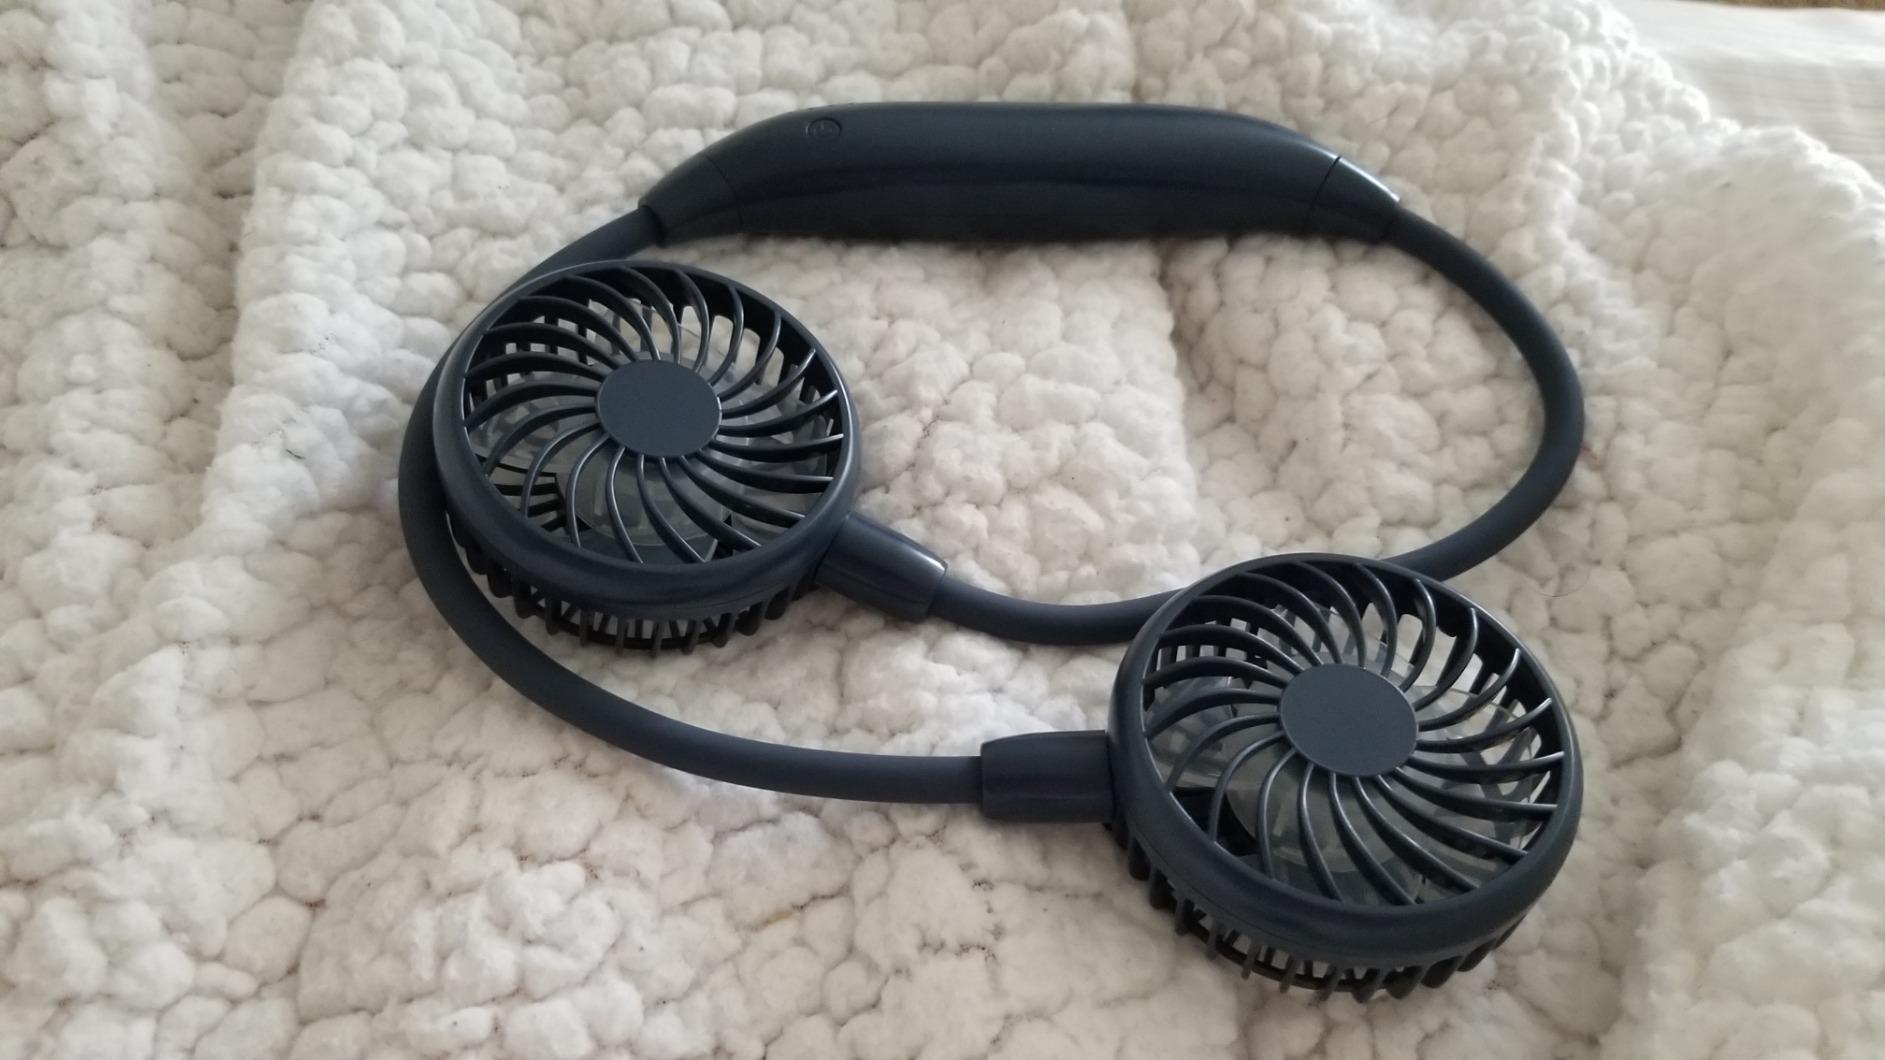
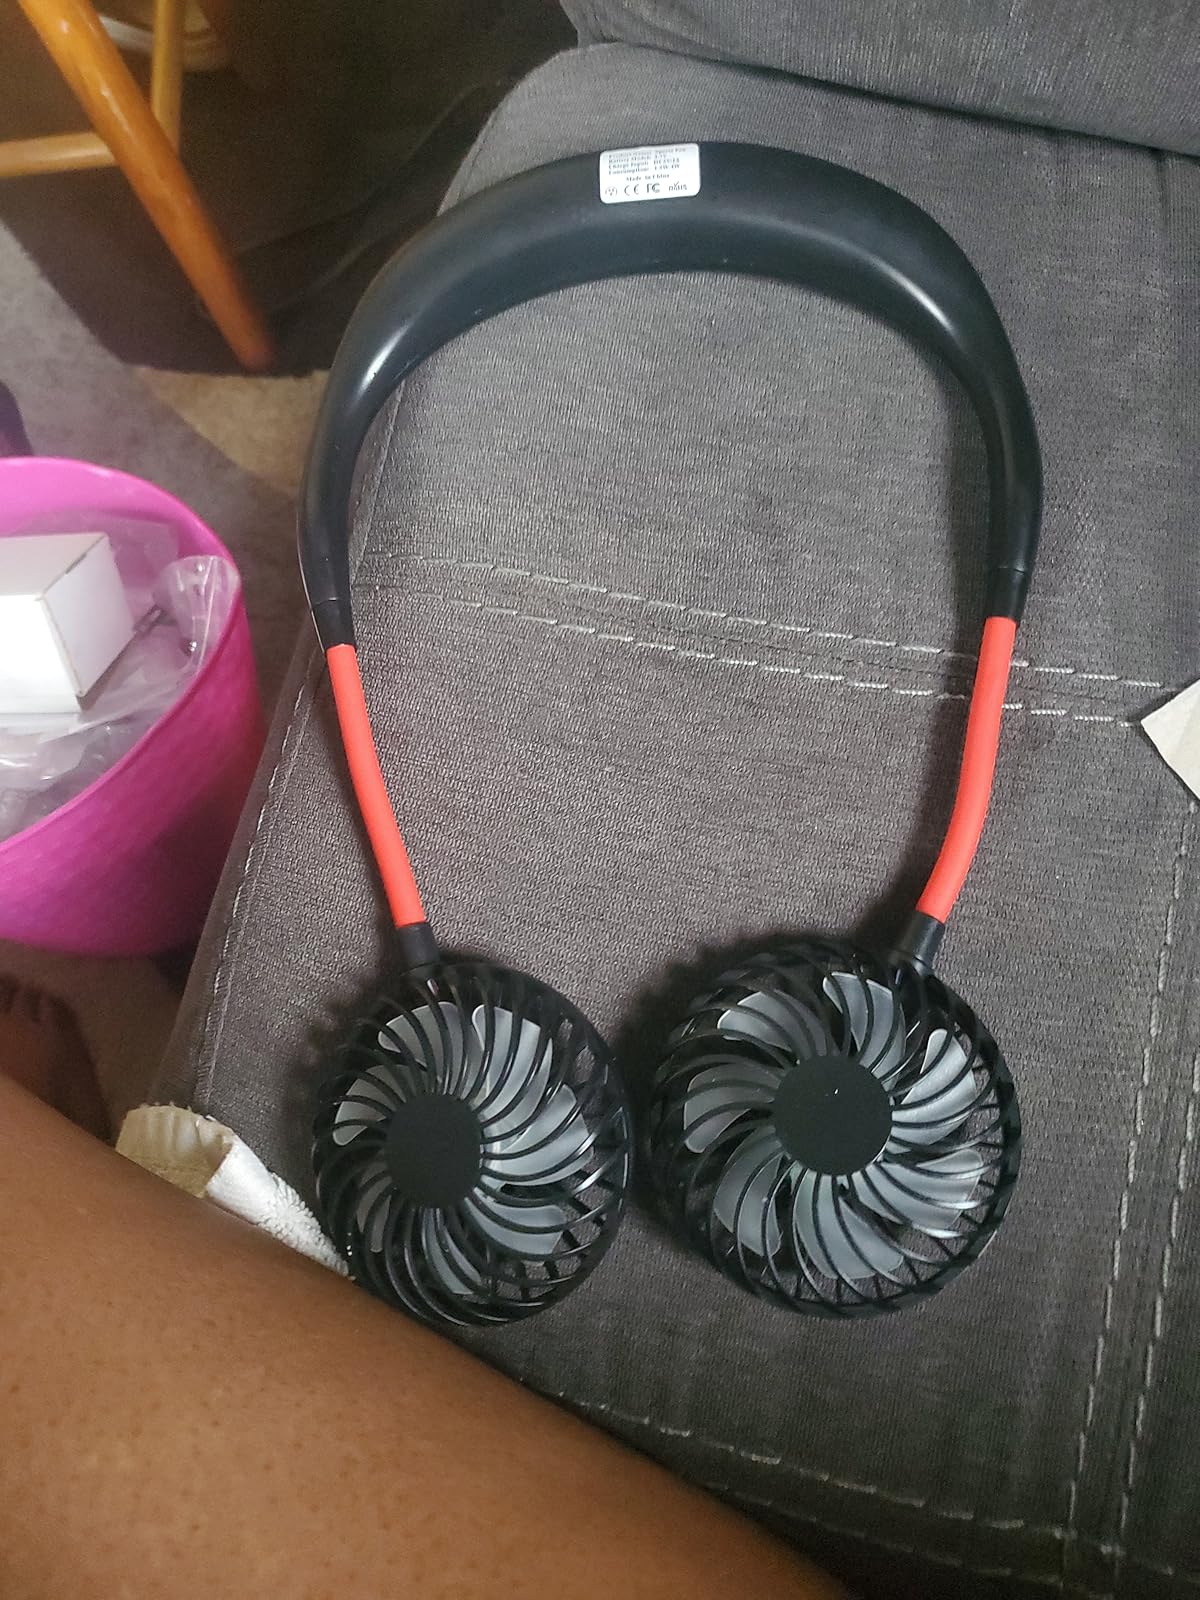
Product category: fan
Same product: no